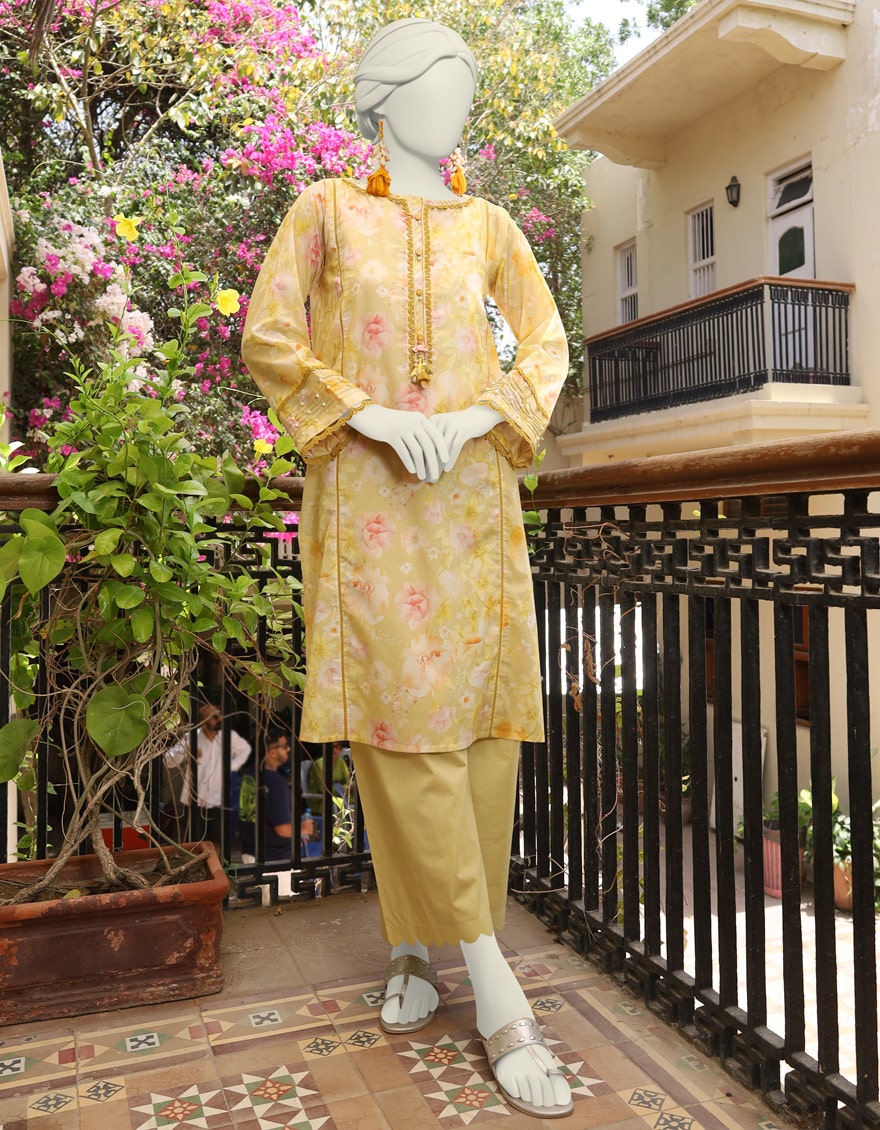
yellow multi kurta pajamas with